Tourism in the Basque Autonomous Community

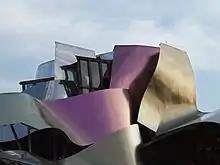
Marqués de Riscal

Twenty centuries ago, the Romans arrived at Rioja Alavesa bringing with them vine plants and forever changing the destiny of the region. Located between the rocky Cantabrian Mountains and the River Ebro, Rioja Alavesa has one of Europe's most deeply rooted wine-producing traditions. You can find countless wineries in Rioja Alavesa. The restoration of many of their facilities has been entrusted to renowned architects, resulting in a curious combination of harvesting tradition and visual modernity. The main exponents of this architectural revolution are the Ysios winery, by Santiago Calatrava; the Marqués de Riscal winery, by Frank Gehry; the Viña Real winery, by Philippe Mazieres and the Baigorri winery, by Iñaki Aspiazu. The wine produced in Rioja Alavesa is complemented by many other wineries of all shapes and sizes, ranging from those managed as small businesses to those which are a family tradition. Most of them offer the opportunity to go on a guided tour, to discover their facilities and learn about wine production. Rioja Alavesa also has Megalithic sites and monuments. The land neighbouring the Cantabrian Mountains conceals one of the largest concentrations of dolmens in the Basque Country. Proof of this is the narrow spine which starts off near Meano, in the East, and which weaves its way up to Leza, several kilometres to the west. These are the monolithic monuments of El Sotillo, San Martín, Los Llanos and la Chabola de la Hechicera. At the other end, near to Labastida, there is an important wine presses site on which the coveted grape was tread. In Rioja Alavesa you can also visit several medieval villages. Laguardia is the entire region's figurehead, the starting point of what is known as the wine route, which brings together the historical and cultural legacy of the region and everything related to the world of wine. Other villages which are tourist attractions are Peñacerrada, Labraza, Labastida, Elvillar, Samaniego and Elciego.